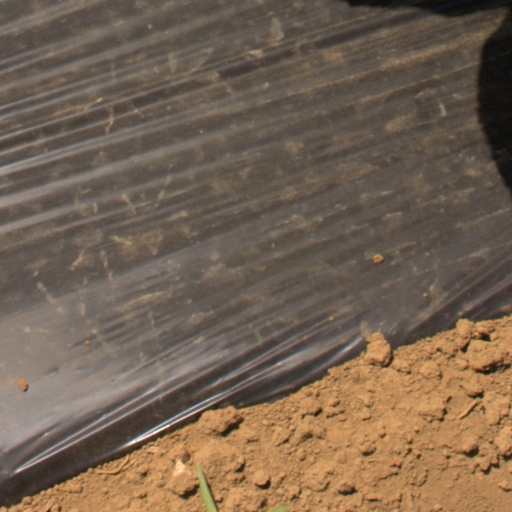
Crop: Jerusalem artichoke